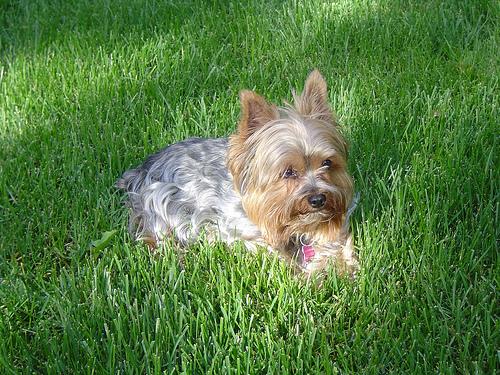
Breed: yorkshire terrier